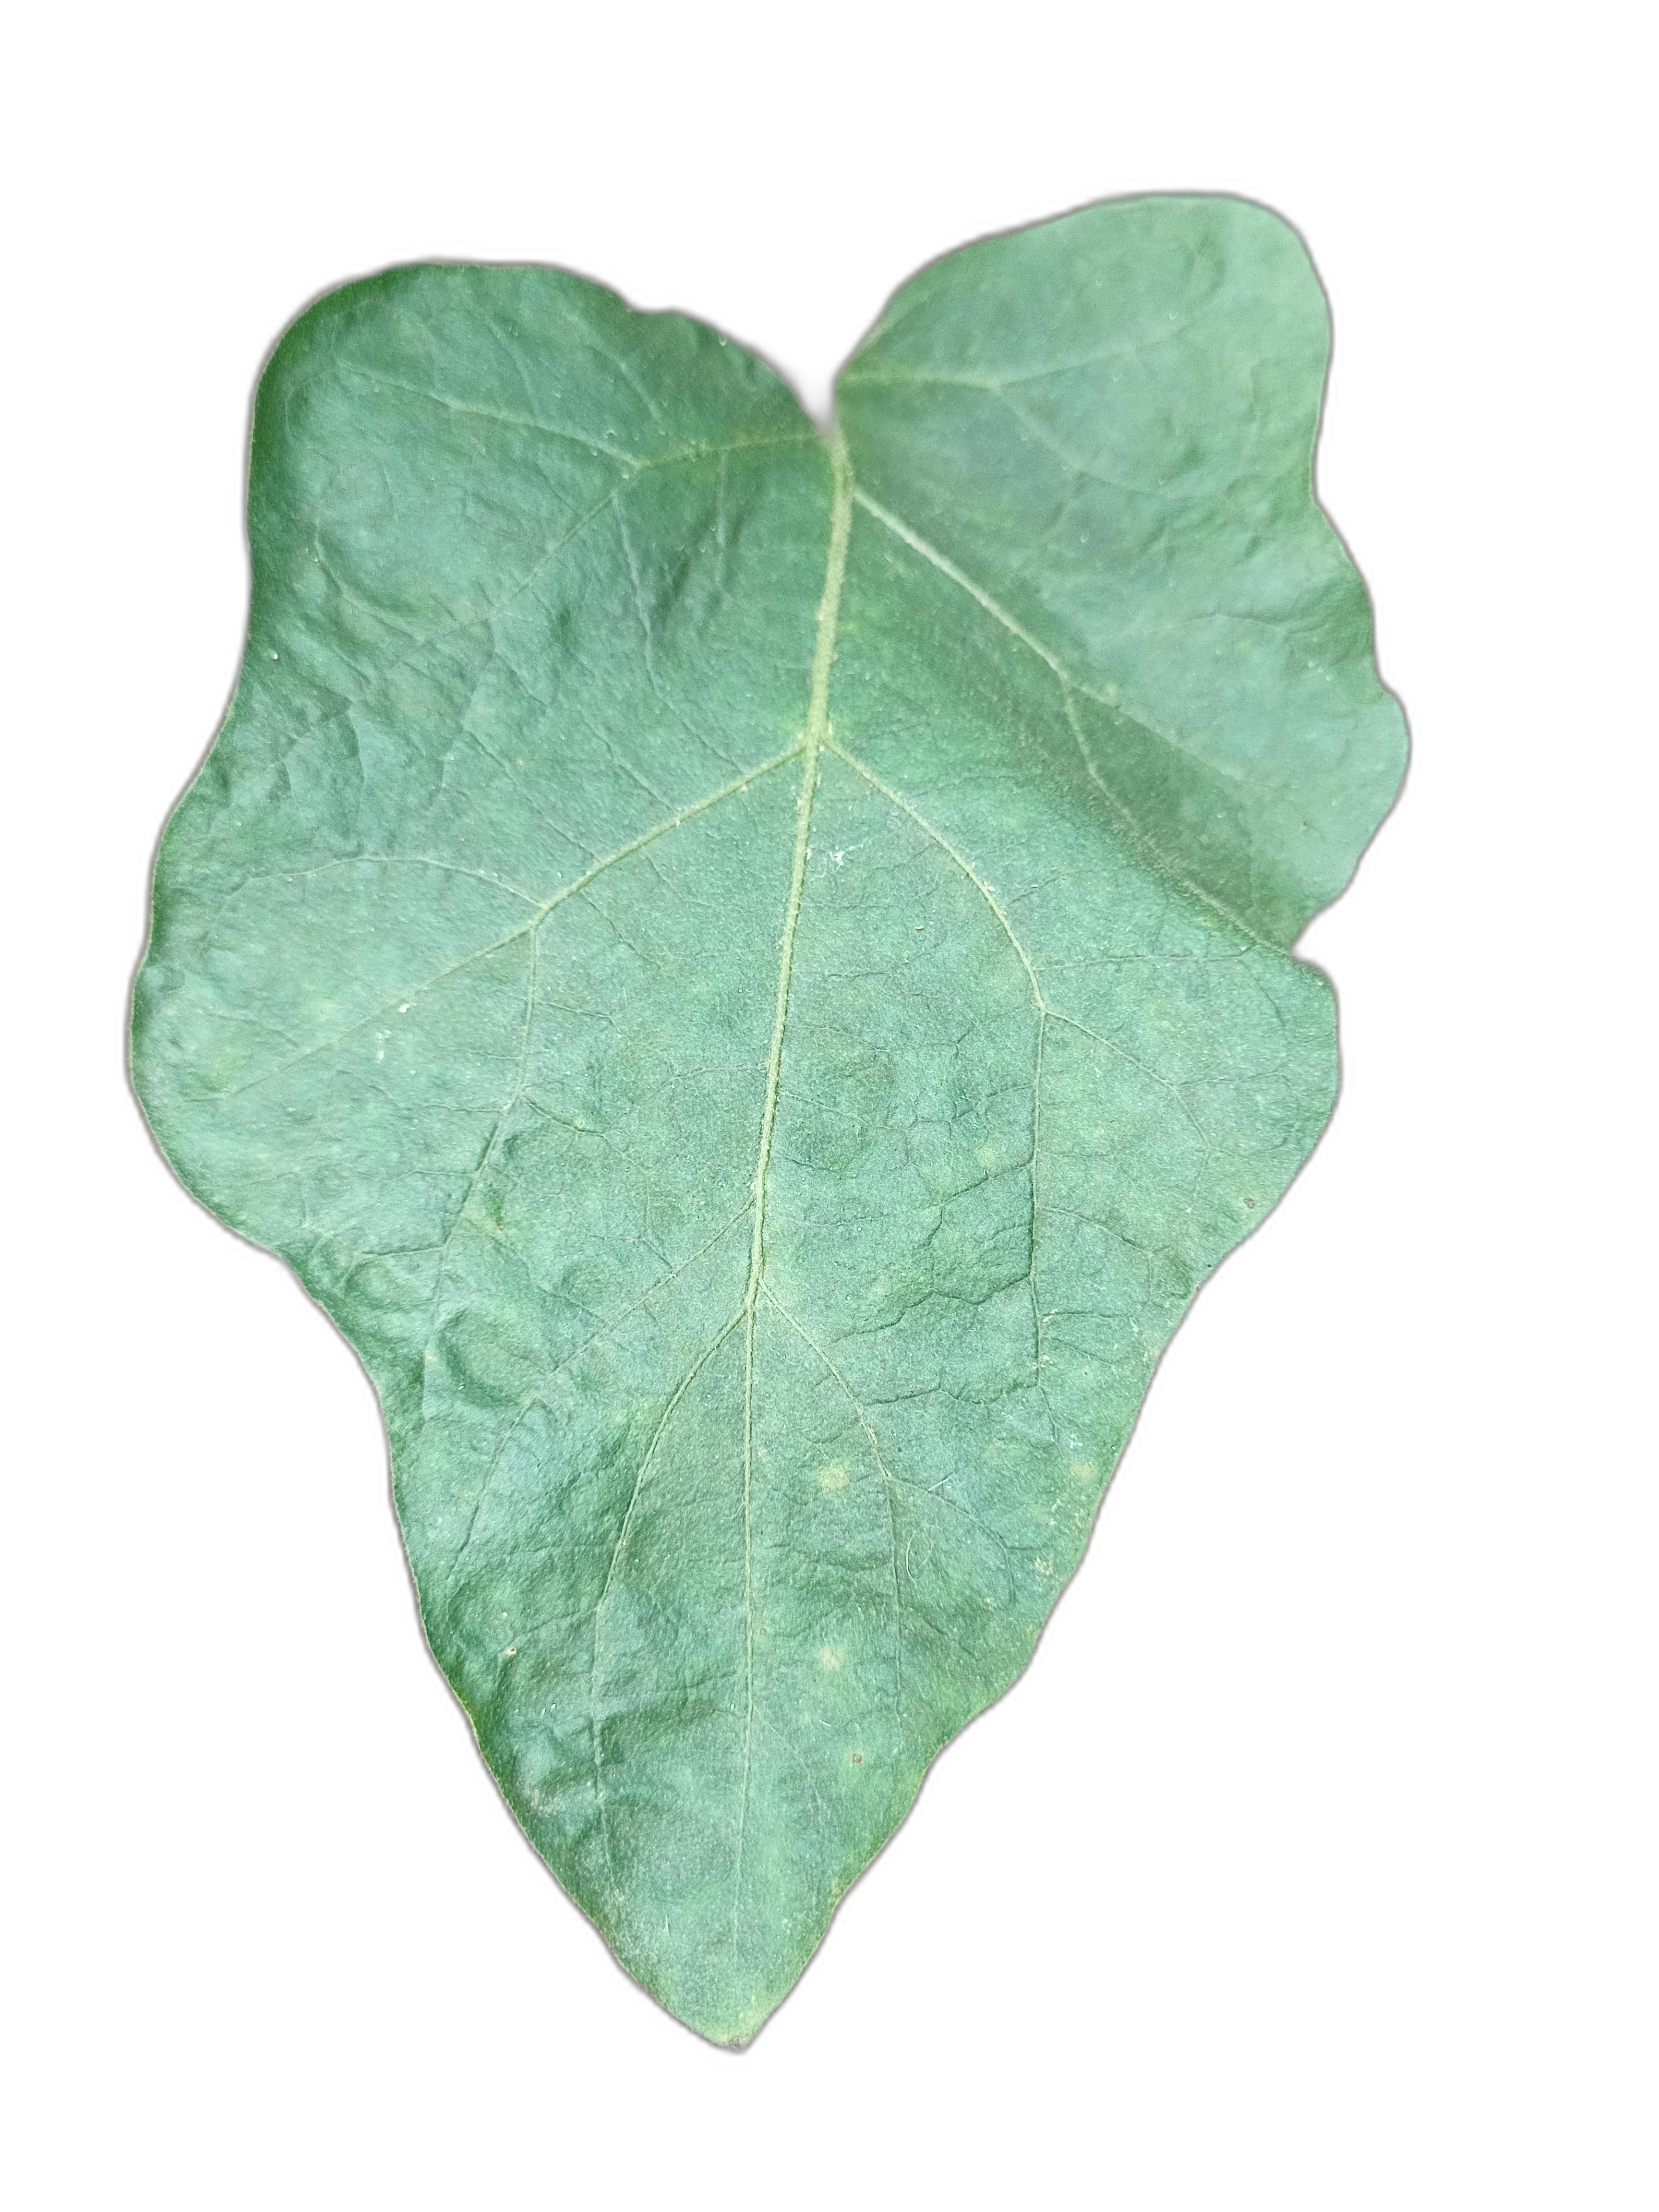
Label: Healthy Leaf